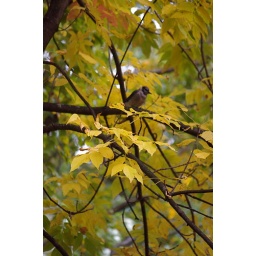
A blue jay perched in a tree with bright yellow foliage - a nice fall photo!